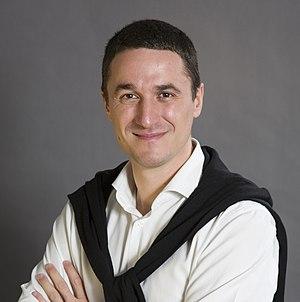
Boris Derichebourg